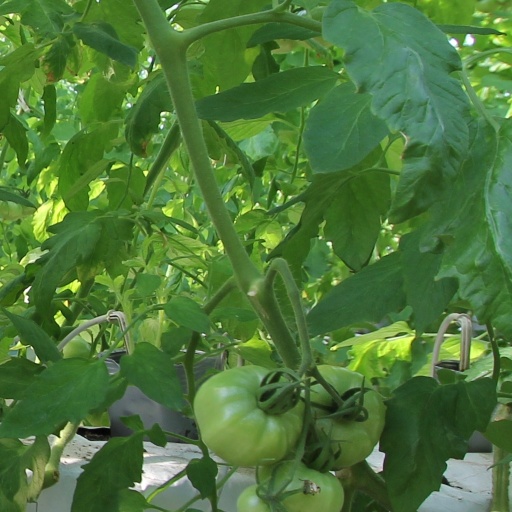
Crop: tomato